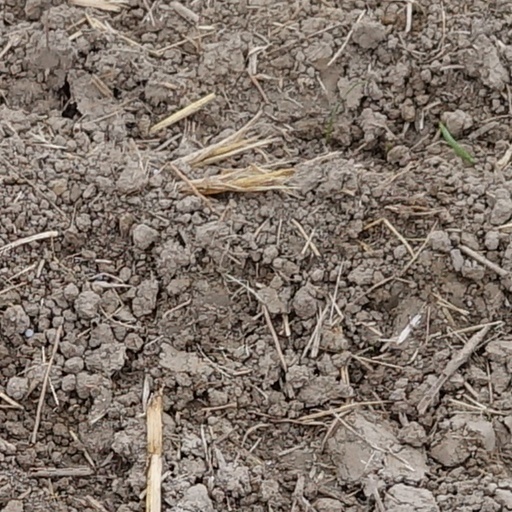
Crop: wheat